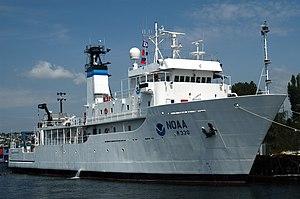
Le NOAAS McArthur II (R 330) était un navire océanographique exploité par la National Oceanic and Atmospheric Administration de 2003 à 2014. Auparavant, il était un navire de la Stalwart-class ocean surveillance ship, navire de surveillance de l'United States Naval Ship et portait le nom de USNS Indomitable.